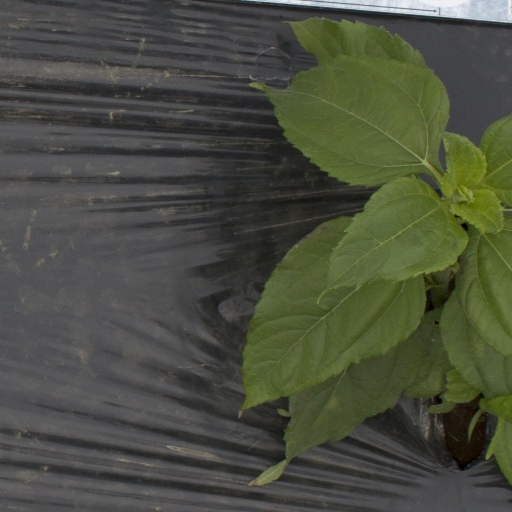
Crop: Jerusalem artichoke